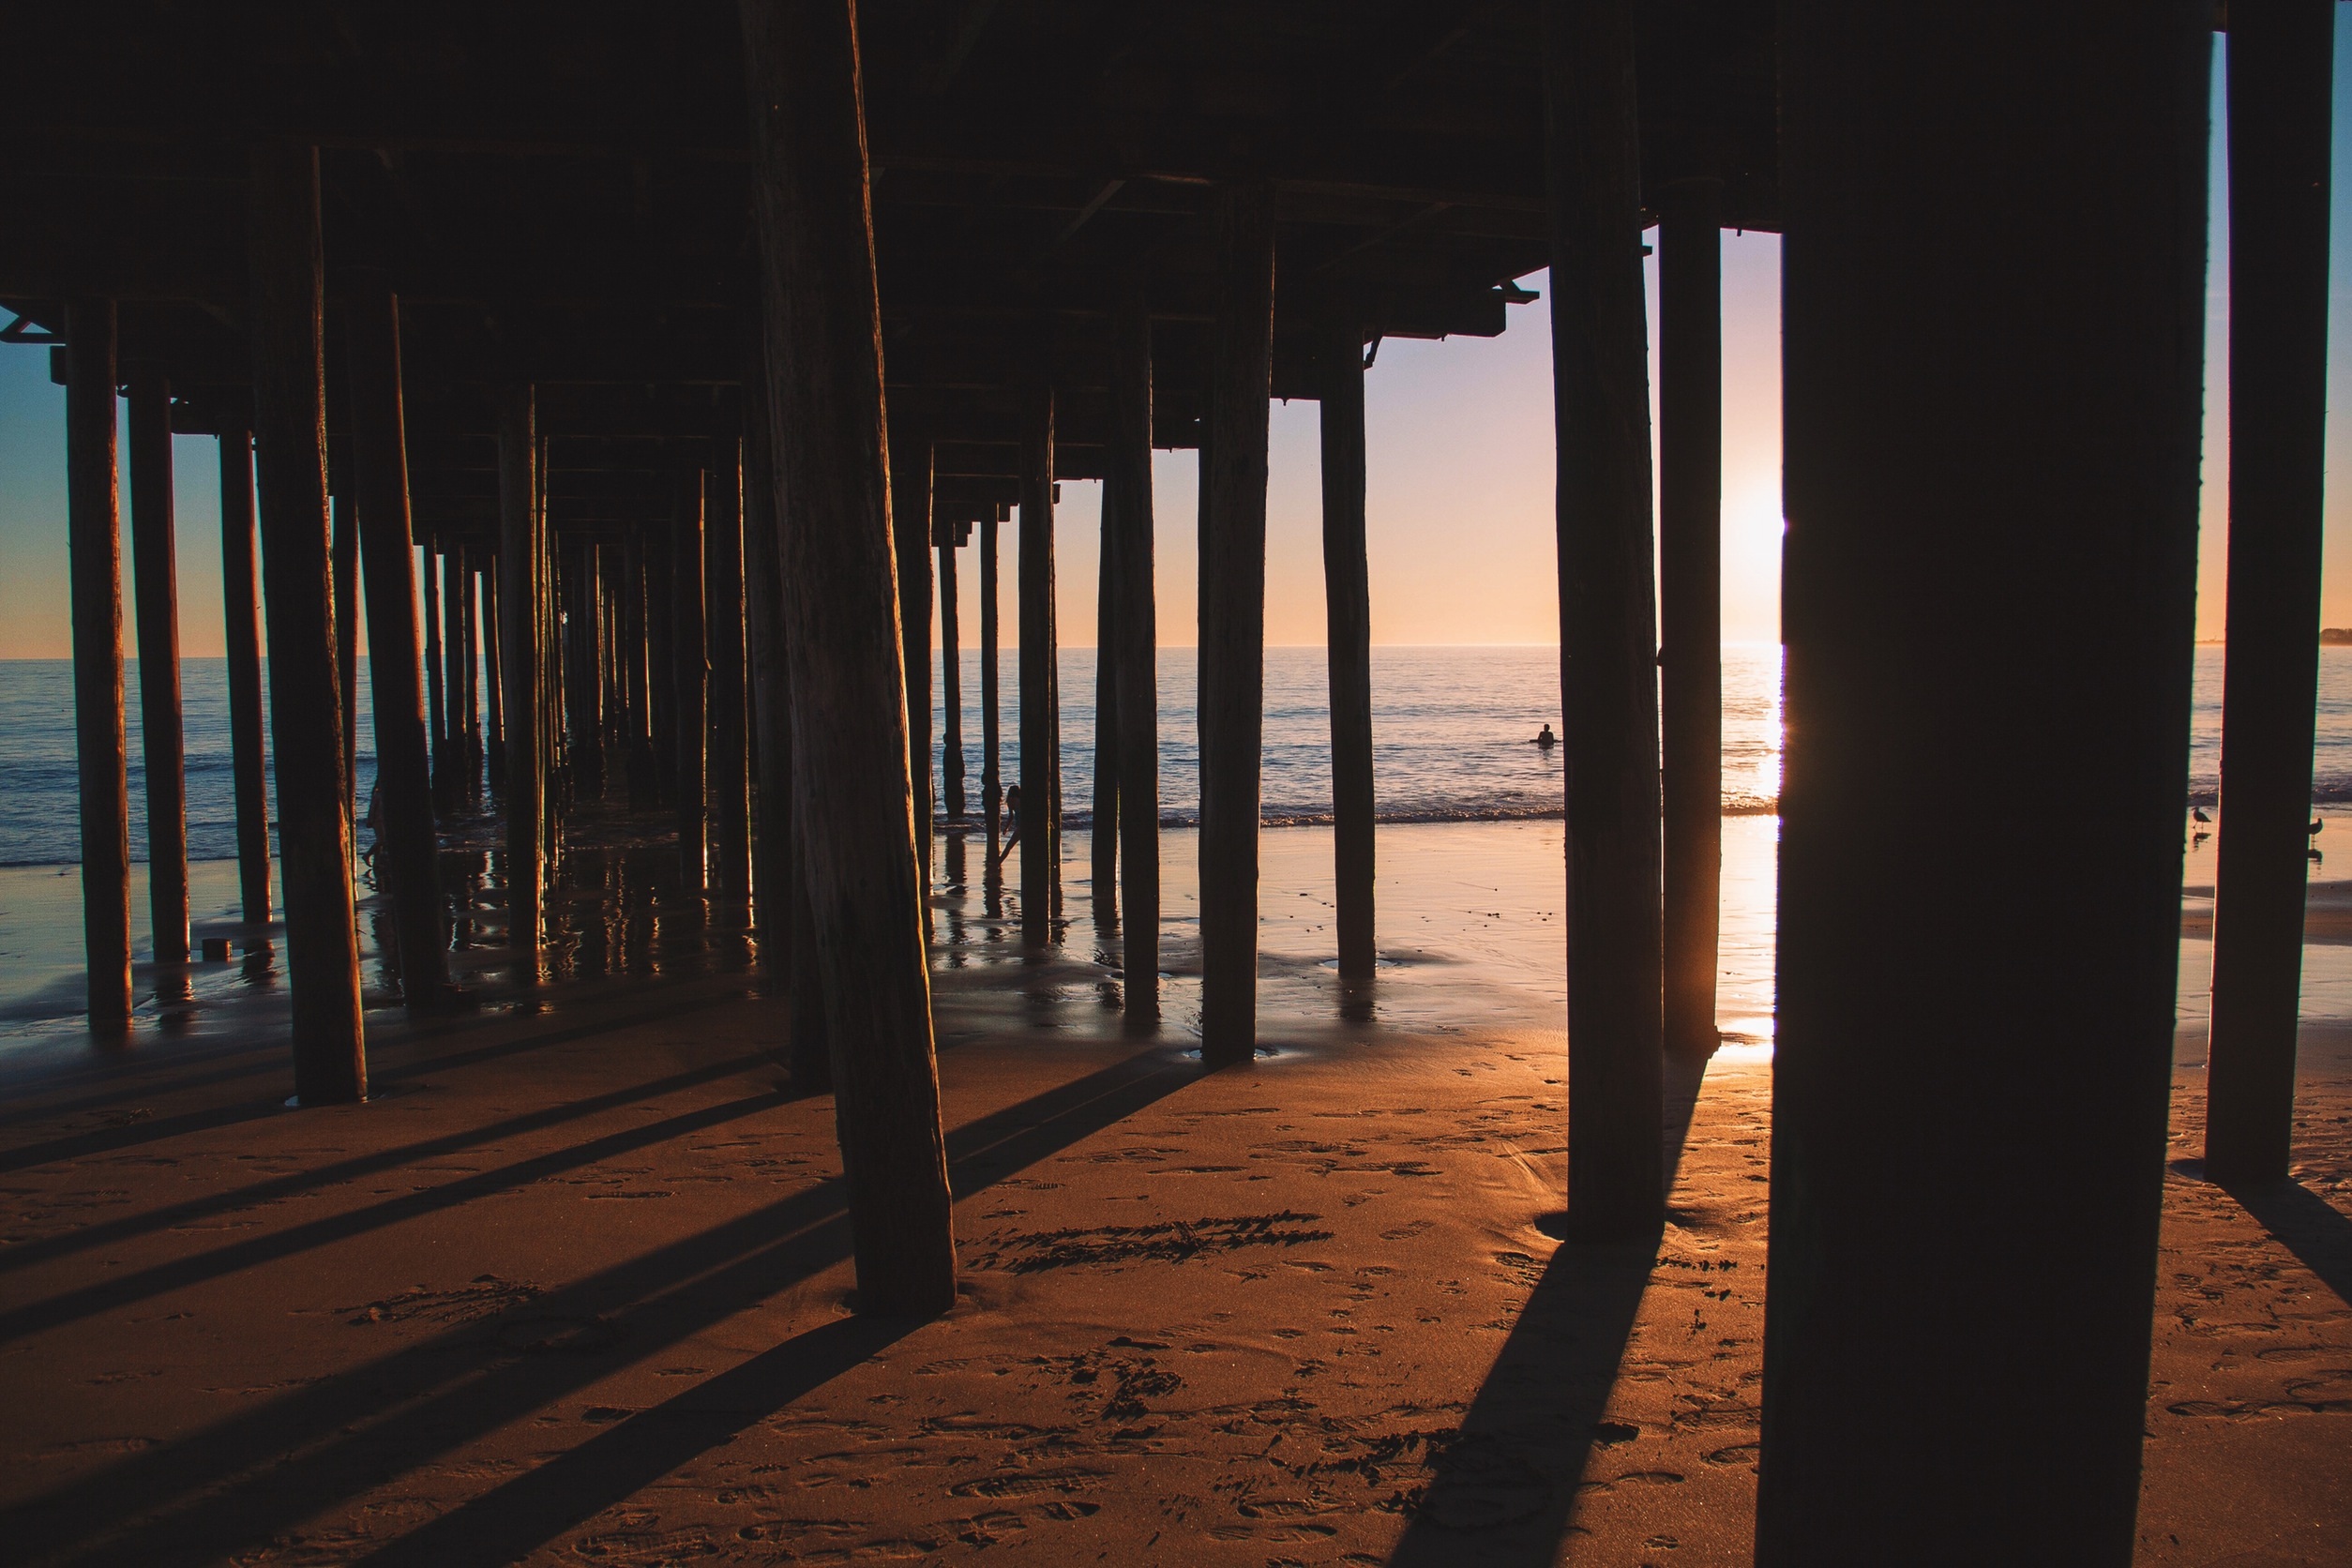
beach, sea, ocean, light, wood, sunrise, sunset, night, sunlight, morning, pier, summer, evening, construction, reflection, shadow, darkness, jetty, lighting, shadows, underneath, posts, wooden, poles, shape